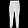
Label: Trouser